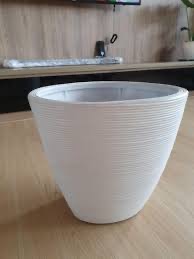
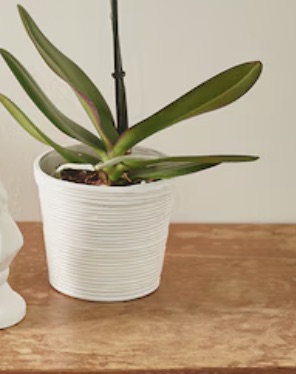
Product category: misc
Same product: yes